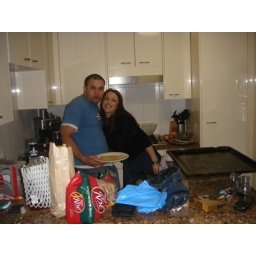
me n rossi playing house in the wrong kitchen